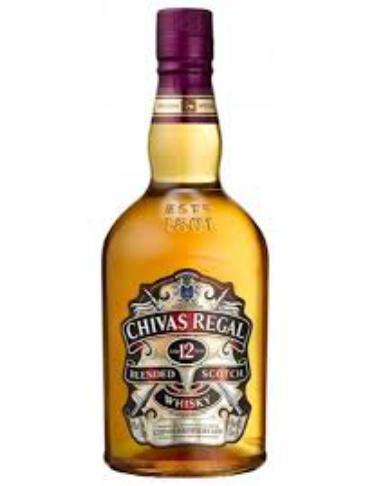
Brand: CHIVAS REGAL
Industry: Food